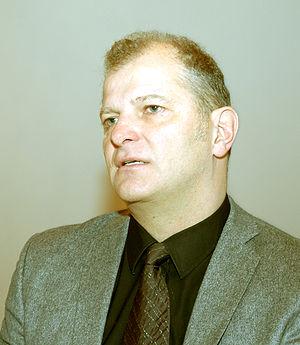
Martin Kušej est un metteur en scène autrichien.